South Asian river dolphin

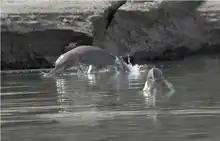
Two dolphins leaping out of water

River dolphins are typically seen alone or in groups of up to 10 individuals, though enough natural resources may attract up to 30 dolphins. Individuals do not appear to have strong social bonds, outside of mothers and calves. Living in shallow river environments with acoustic obstacles, these dolphins echolocate using repetitive clicks spaced 10 to 100 milliseconds apart. Their clicks are about one octave below those of oceanic toothed whales of comparable size, meaning that they provide less information about the location of an object, but the dolphins' maxillary crests likely compensate by providing greater directional sensitivity. Vocalisations used for communication include bursts and twitterings.